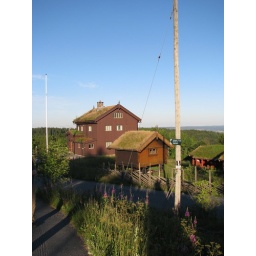
Sod roof houses near Frognerseteren